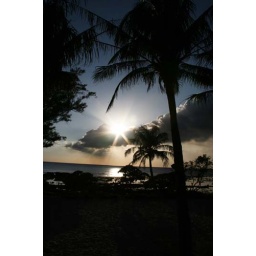
A beautiful area of the world -- and notice the black volcanic rock in the water that add to this scape!